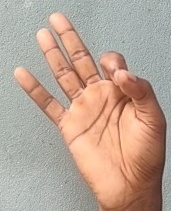
ASL sign: 9